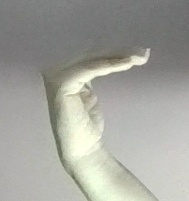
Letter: haa